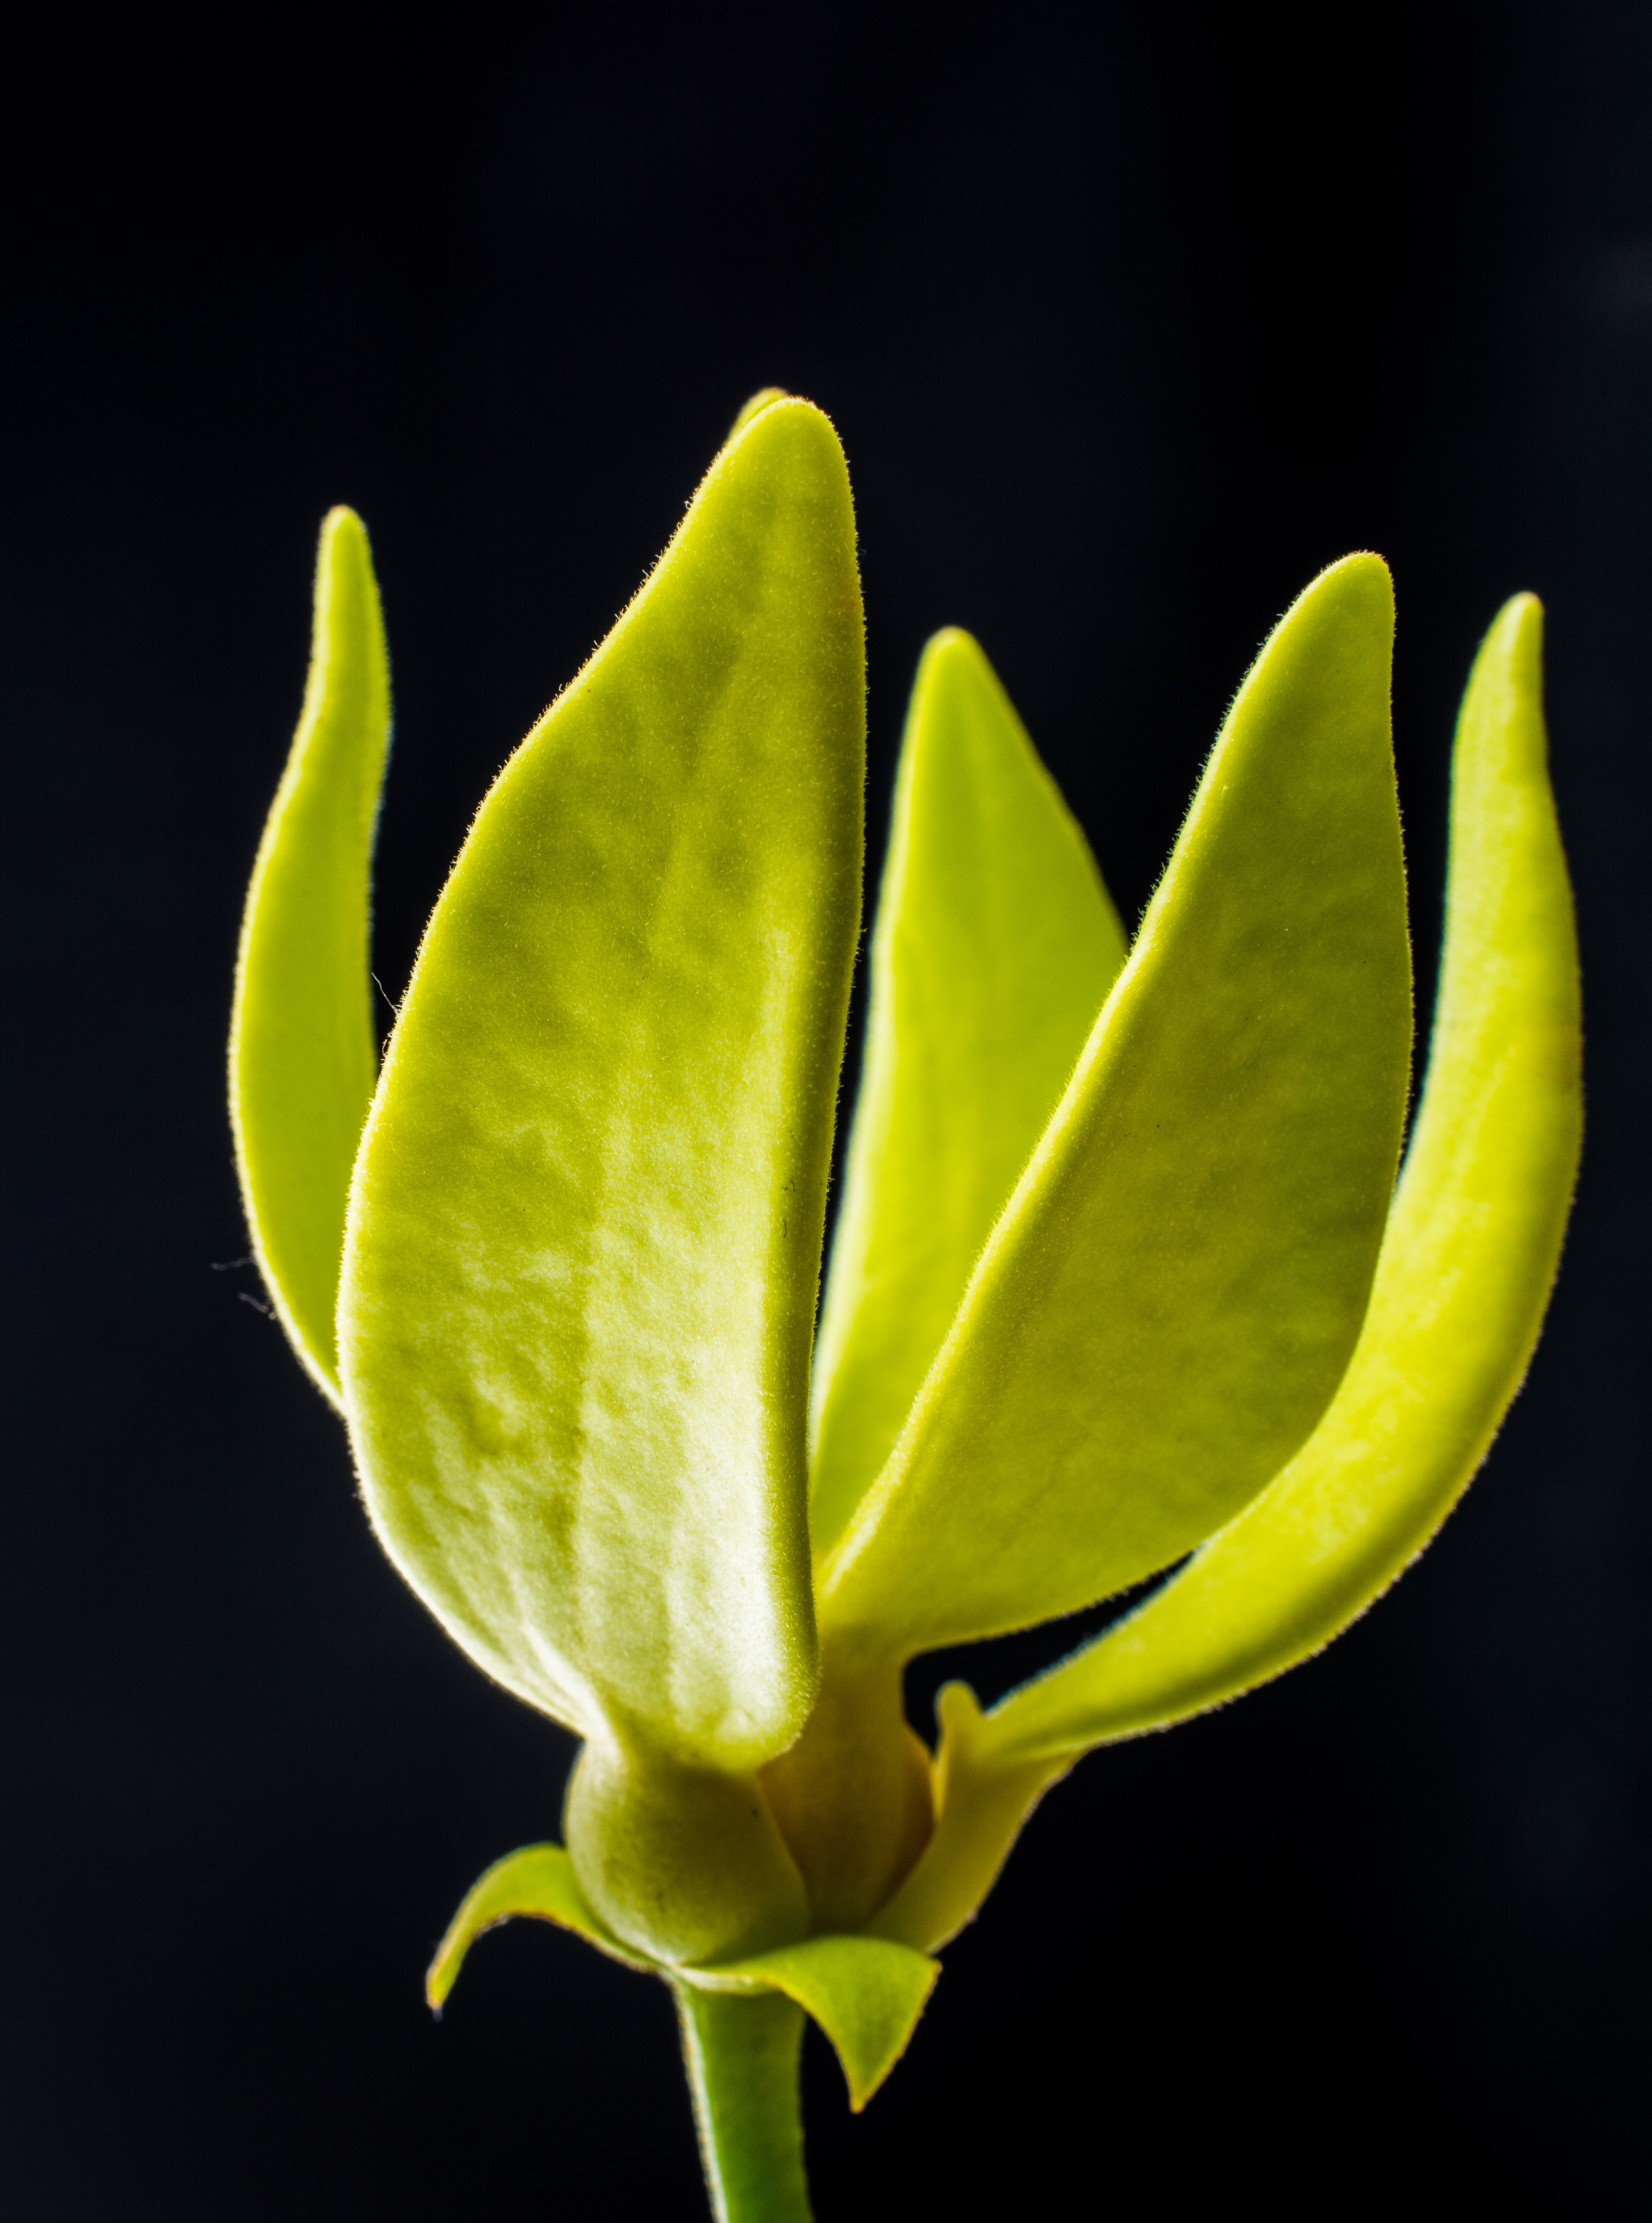
blossom, plant, leaf, flower, petal, bloom, green, botany, yellow, close, flora, close up, bud, arum, macro photography, flowering plant, plant stem, land plant